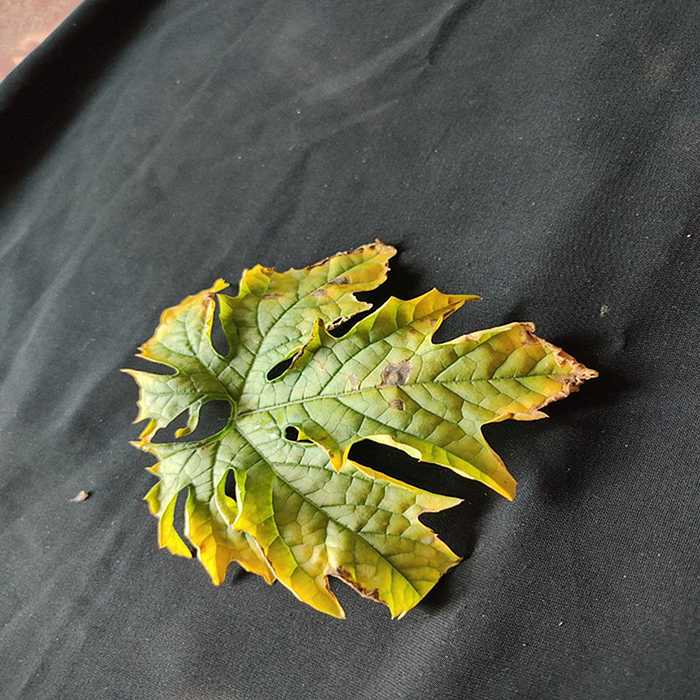
Plant: Bitter Gourd
Label: Fusarium wilt